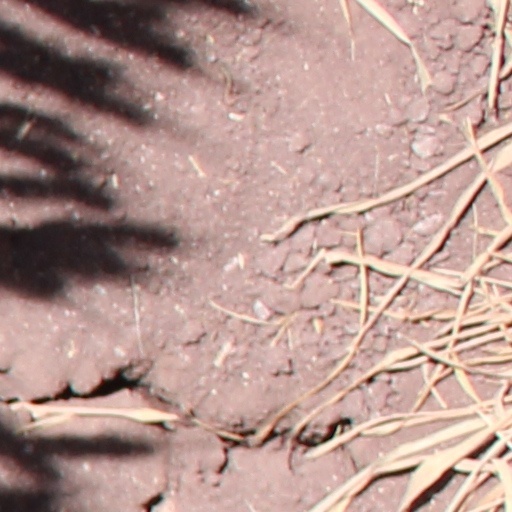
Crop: wheat